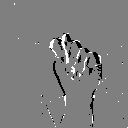
ASL letter: t